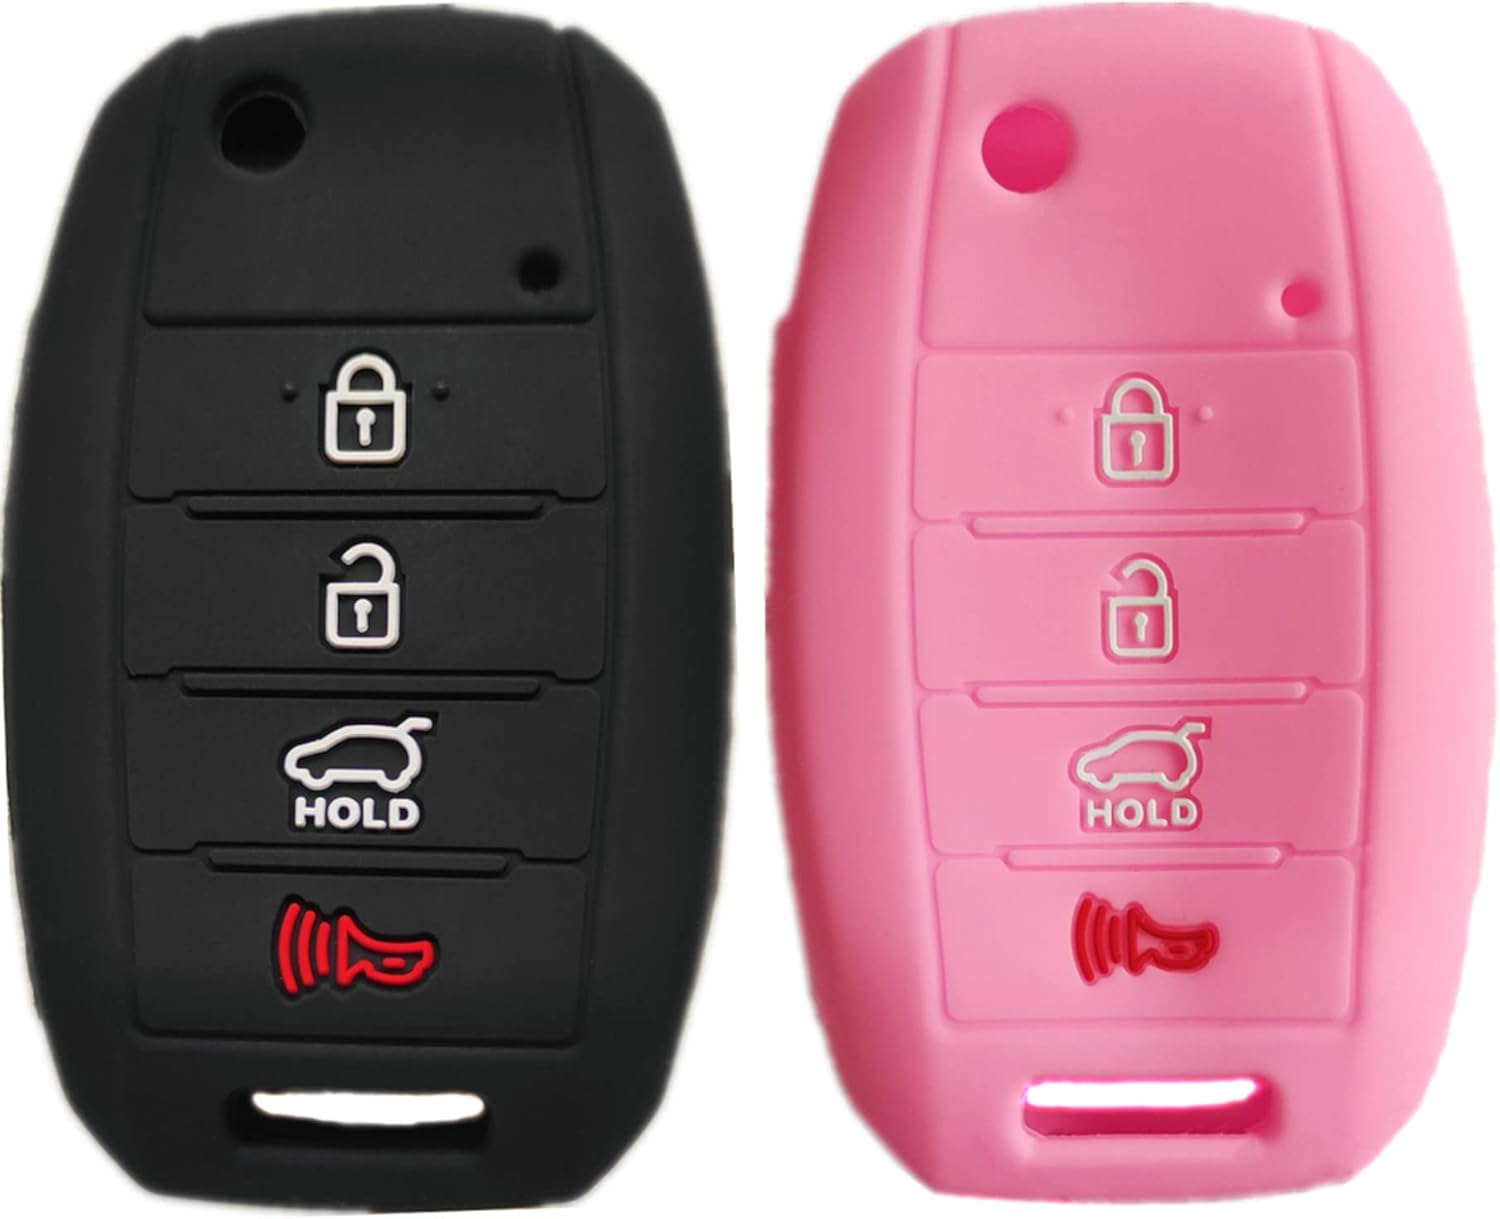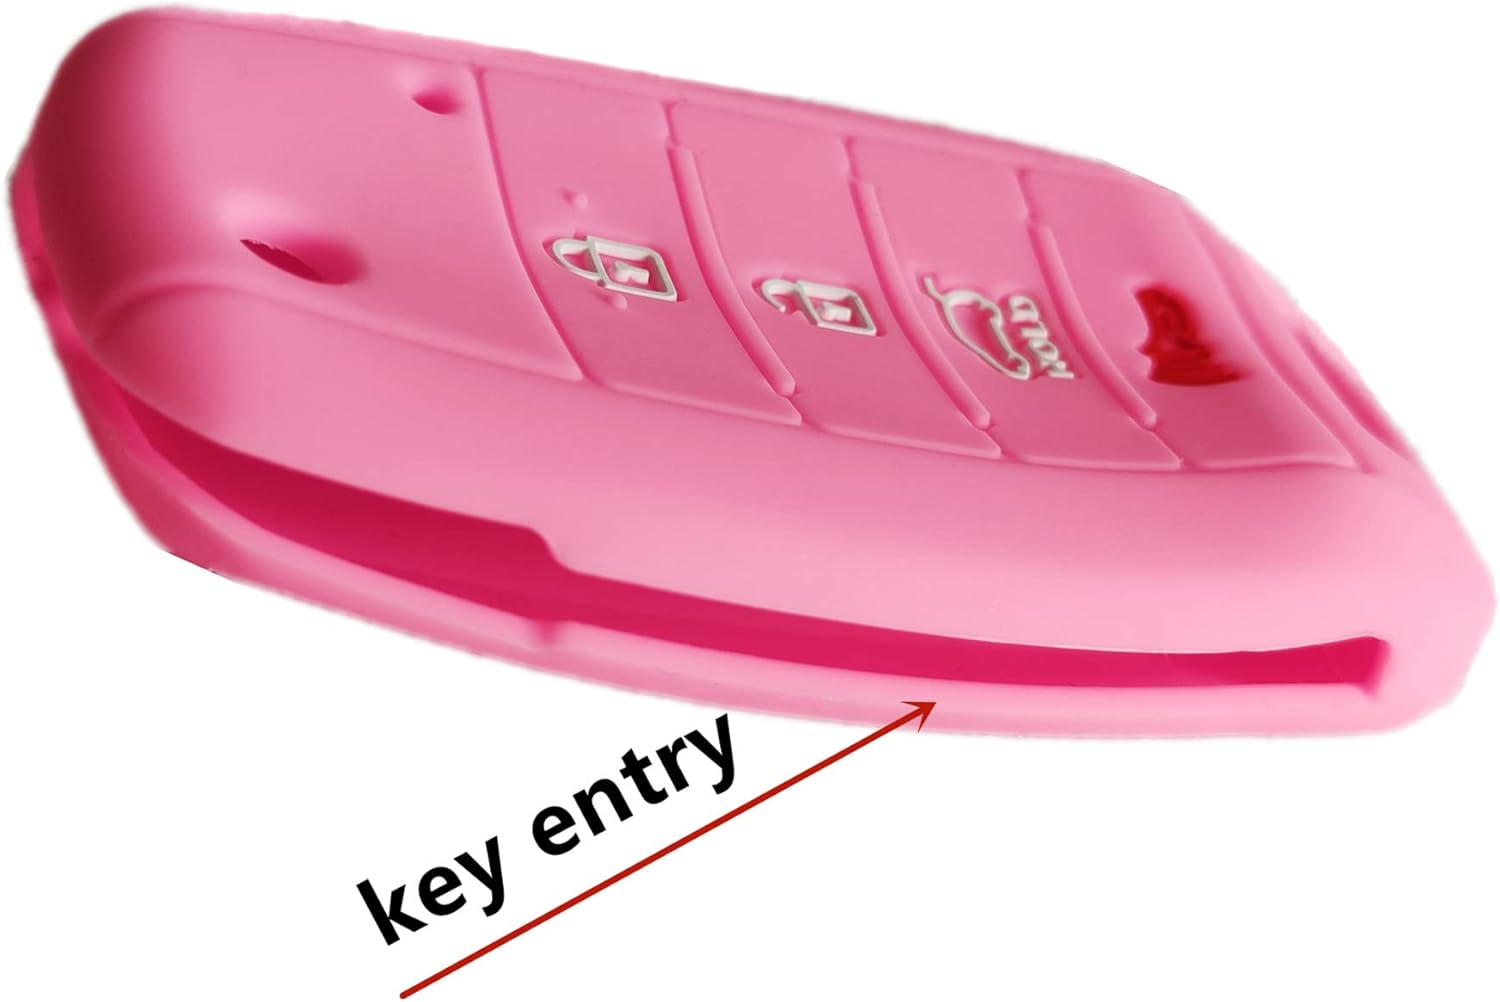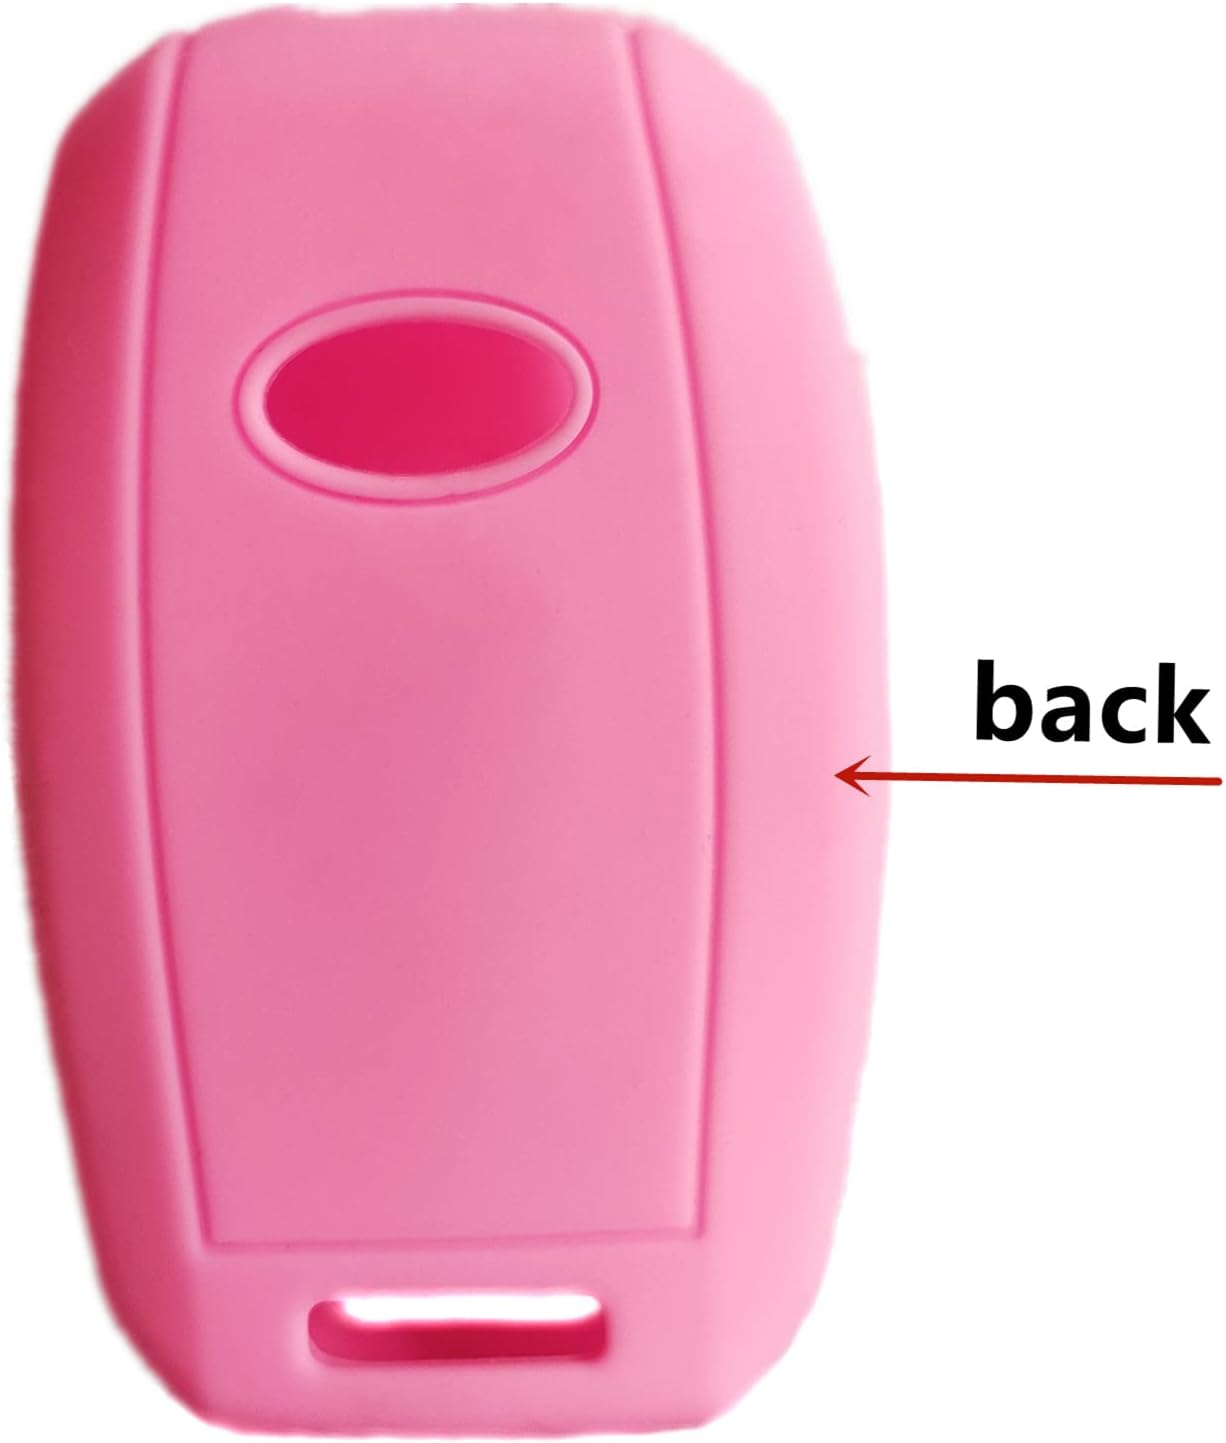
Smart Key Fob Cover Case Protector Keyless Remote Holder for Hyundai Accent Elantra Genesis Kia Forte Forte5 Optima Rio Rondo Sorento Sedona Soul Spectra Sportage TQ8-RKE-3F05 OSLOKA-875T
Category: Automotive
Before buying, I hope you will check again whether your key is compatible with the following, if they are consistent, it belongs to you, protect your love! Compatible with Hyundai Accent 2010-2012  Compatible with Hyundai Elantra 2007-2018  Compatible with Hyundai Genesis 2011-2013  Compatible with Hyundai Sonata 2006-2014  Compatible with Kia Forte 2014-2021  Compatible with Kia Forte5 2018  Compatible with Kia Optima 2014-2020  Compatible with Kia Rio 2014-2020  Compatible with Kia Rondo 2007-2010  Compatible with Kia Sorento 2009 2010  Compatible with Kia Sedona 2015  Compatible with Kia Soul 2014-2021  Compatible with Kia Spectra 2007-2009  Compatible with Kia Sportage 2014-2019
Features: Key OEM Part Number:TQ8-RKE-3F05 OSLOKA-875T, 95430-A7200, OKA-NO34, OKA-875T. | Easy to install and fits your car key very well, please put a little water or hand cream on your fingers to rub the inside of the product to make it easier to slide onto your key fob | Precise fitment,perfect fit for your key | Pls check your car key look like same with our item before you buy it | Quality Assurance-If there is any problem with the product, we will refund or replace the product for you.